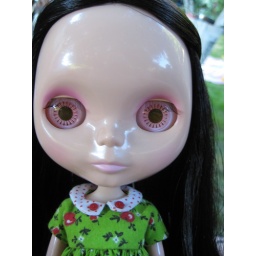
If the puppy was albino! Ouzo belongs to Marla and is wearing a dress by Muslin.